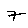
Label: 7